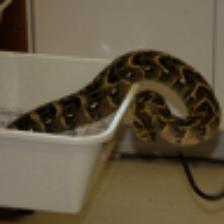
Label: NonHuman